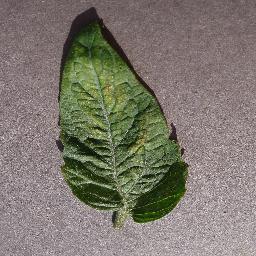
Label: Tomato___Spider_mites Two-spotted_spider_mite